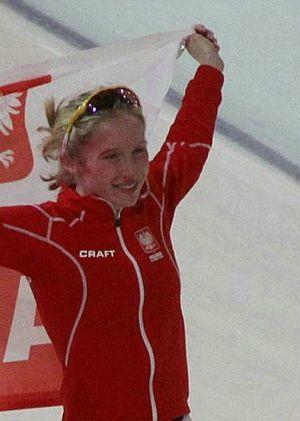
Luiza Złotkowska, née le 25 mai 1986 à Varsovie, est une patineuse de vitesse polonaise.